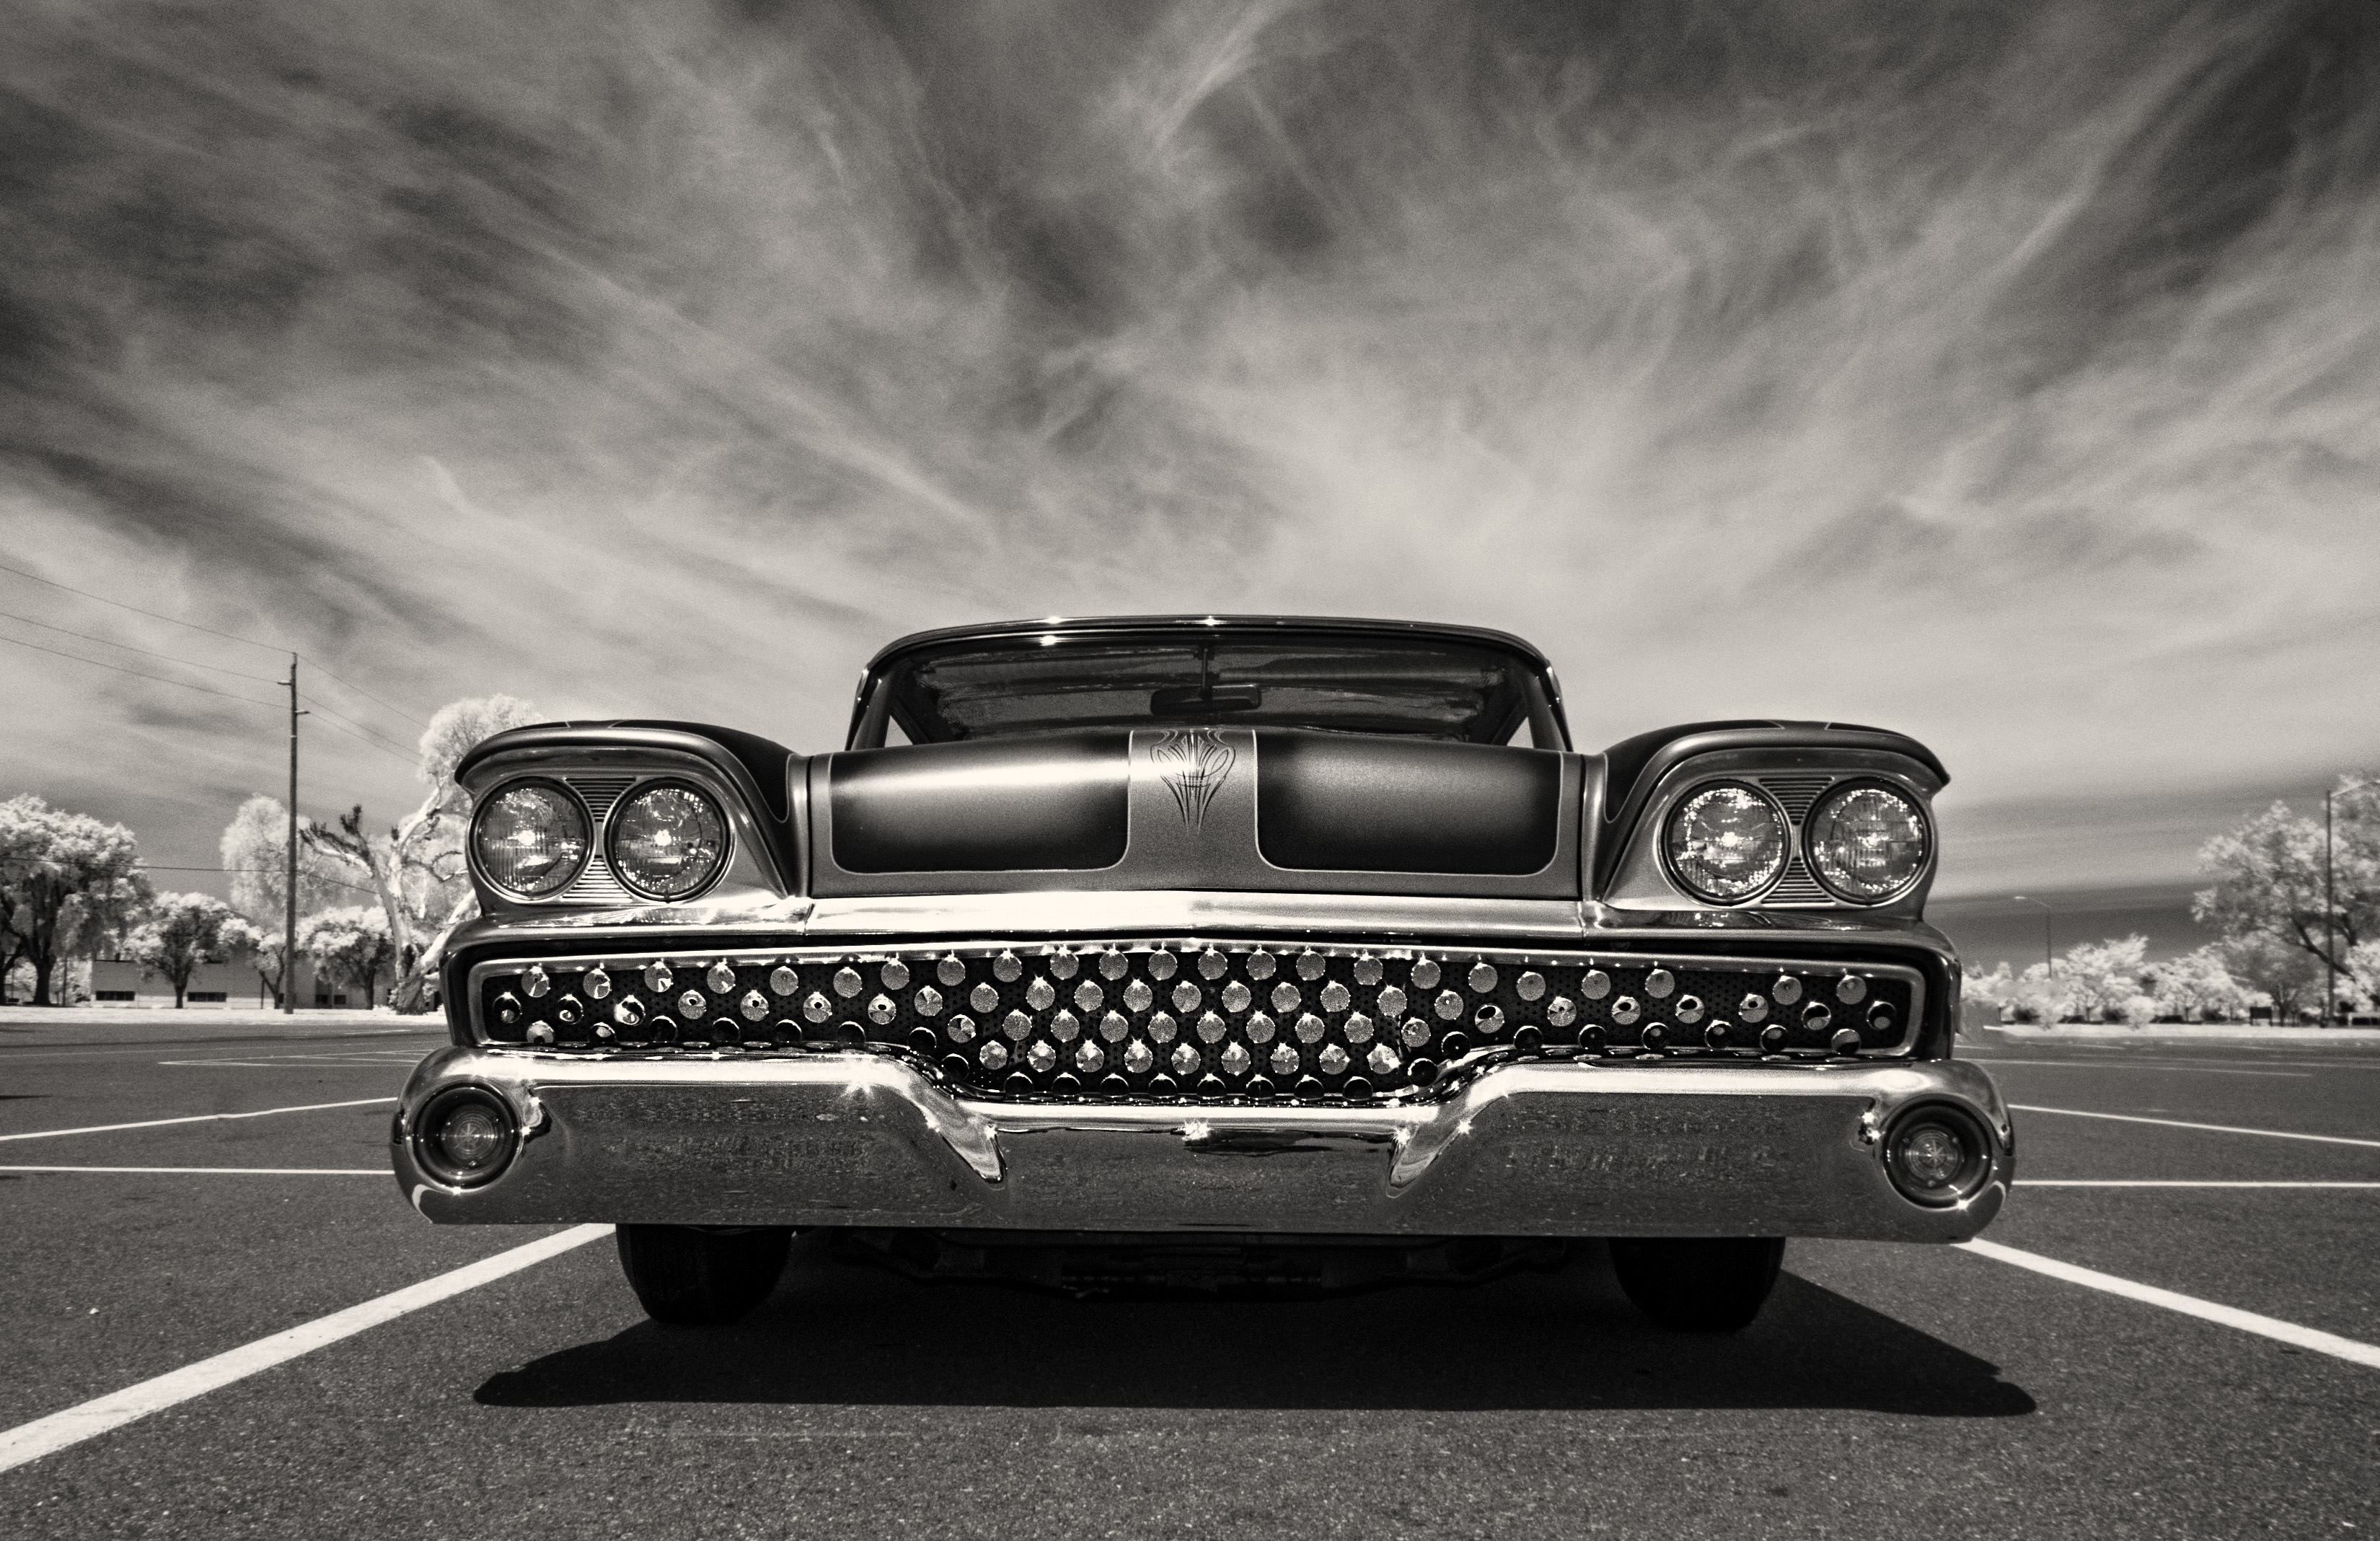
black and white, car, wheel, vehicle, monochrome, grill, motor vehicle, vintage car, clouds, ford, low, lowrider, custom, 1959, slow, infrared, hot rod, land vehicle, monochrome photography, automobile make, automotive exterior, automotive design, luxury vehicle, full size car